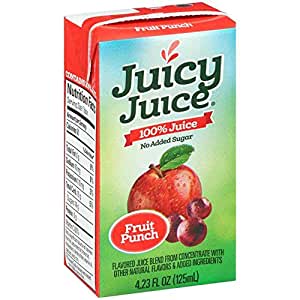
Label: cardboard